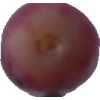
Label: pink_grape